Frogner Manor

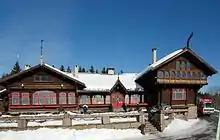
The current restaurant at Frognerseteren

The private garden surrounding the manor house was historically much smaller. After Oslo municipality acquired the estate, much of the remaining agricultural land was turned into a public park, the Frogner Park, with Gustav Vigeland's sculpture arrangement ("Vigelandsanlegget" or the Vigeland installation) erected in the centre from 1928 to 1943. In 1914 the area was the site of the 1914 Jubilee Exhibition.